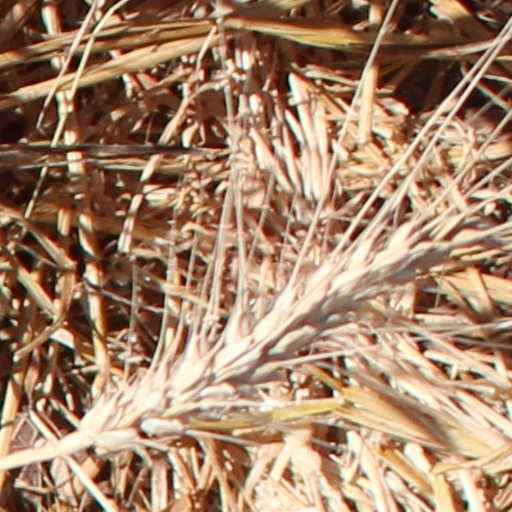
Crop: wheat